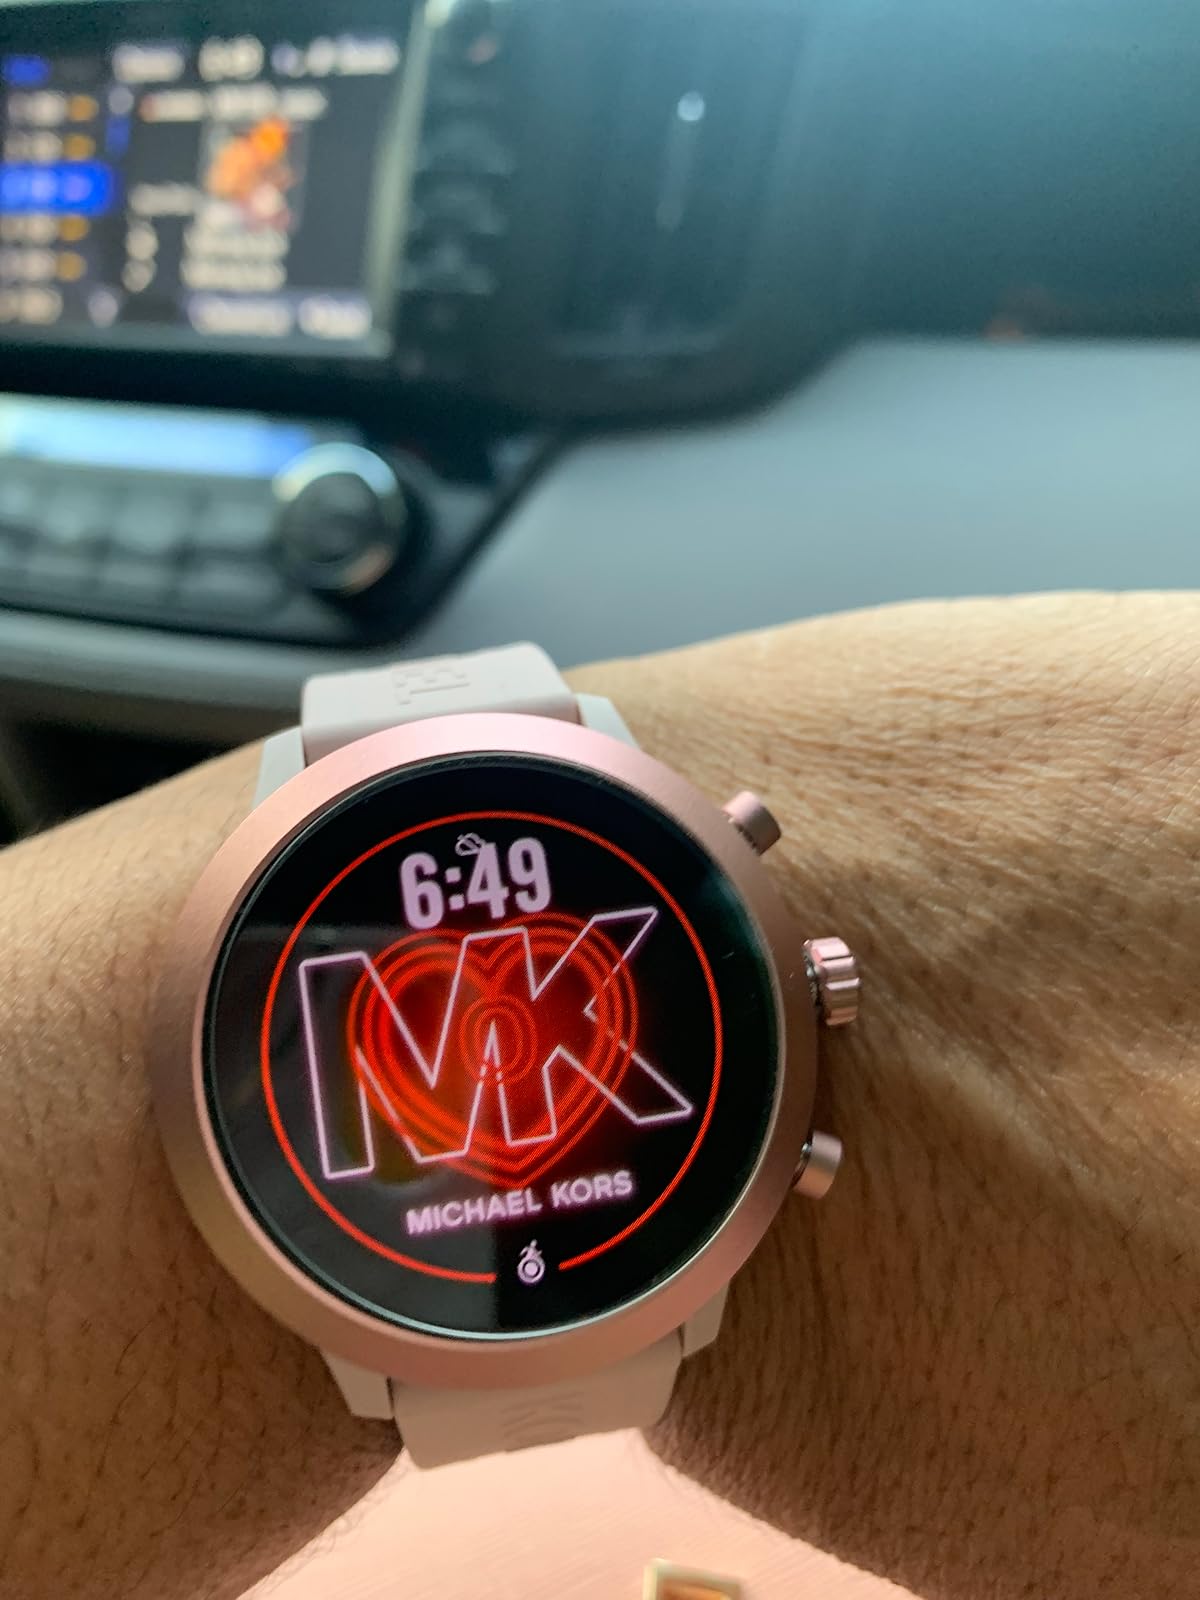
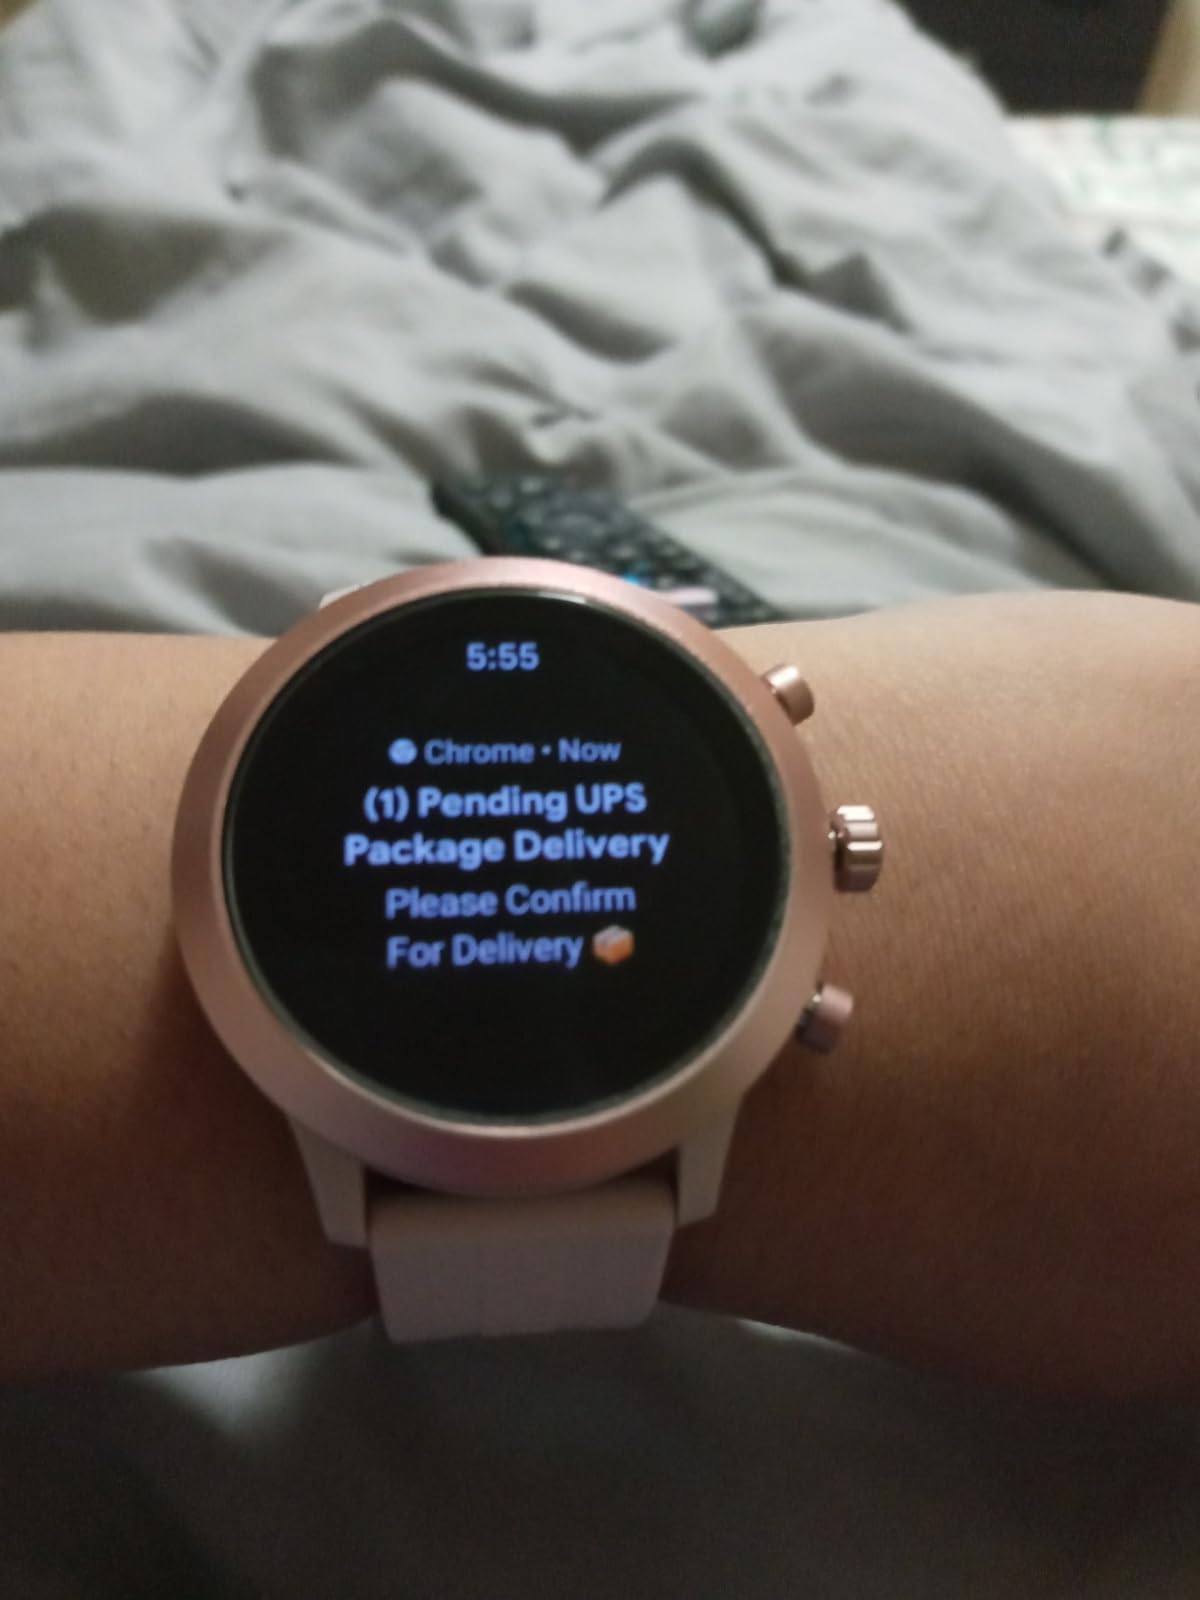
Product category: smartwatch
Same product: yes